Petersburg City Hall

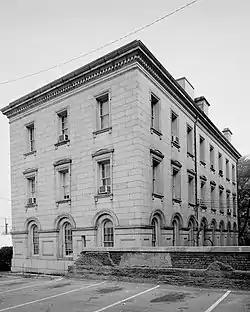
Petersburg City Hall, HABS Photo, Summer 1981

Petersburg City Hall is a historic city hall building located at Petersburg, Virginia. It was designed by architect Ammi B. Young and built between 1856 and 1859, as the U.S. Customs House and Post Office.